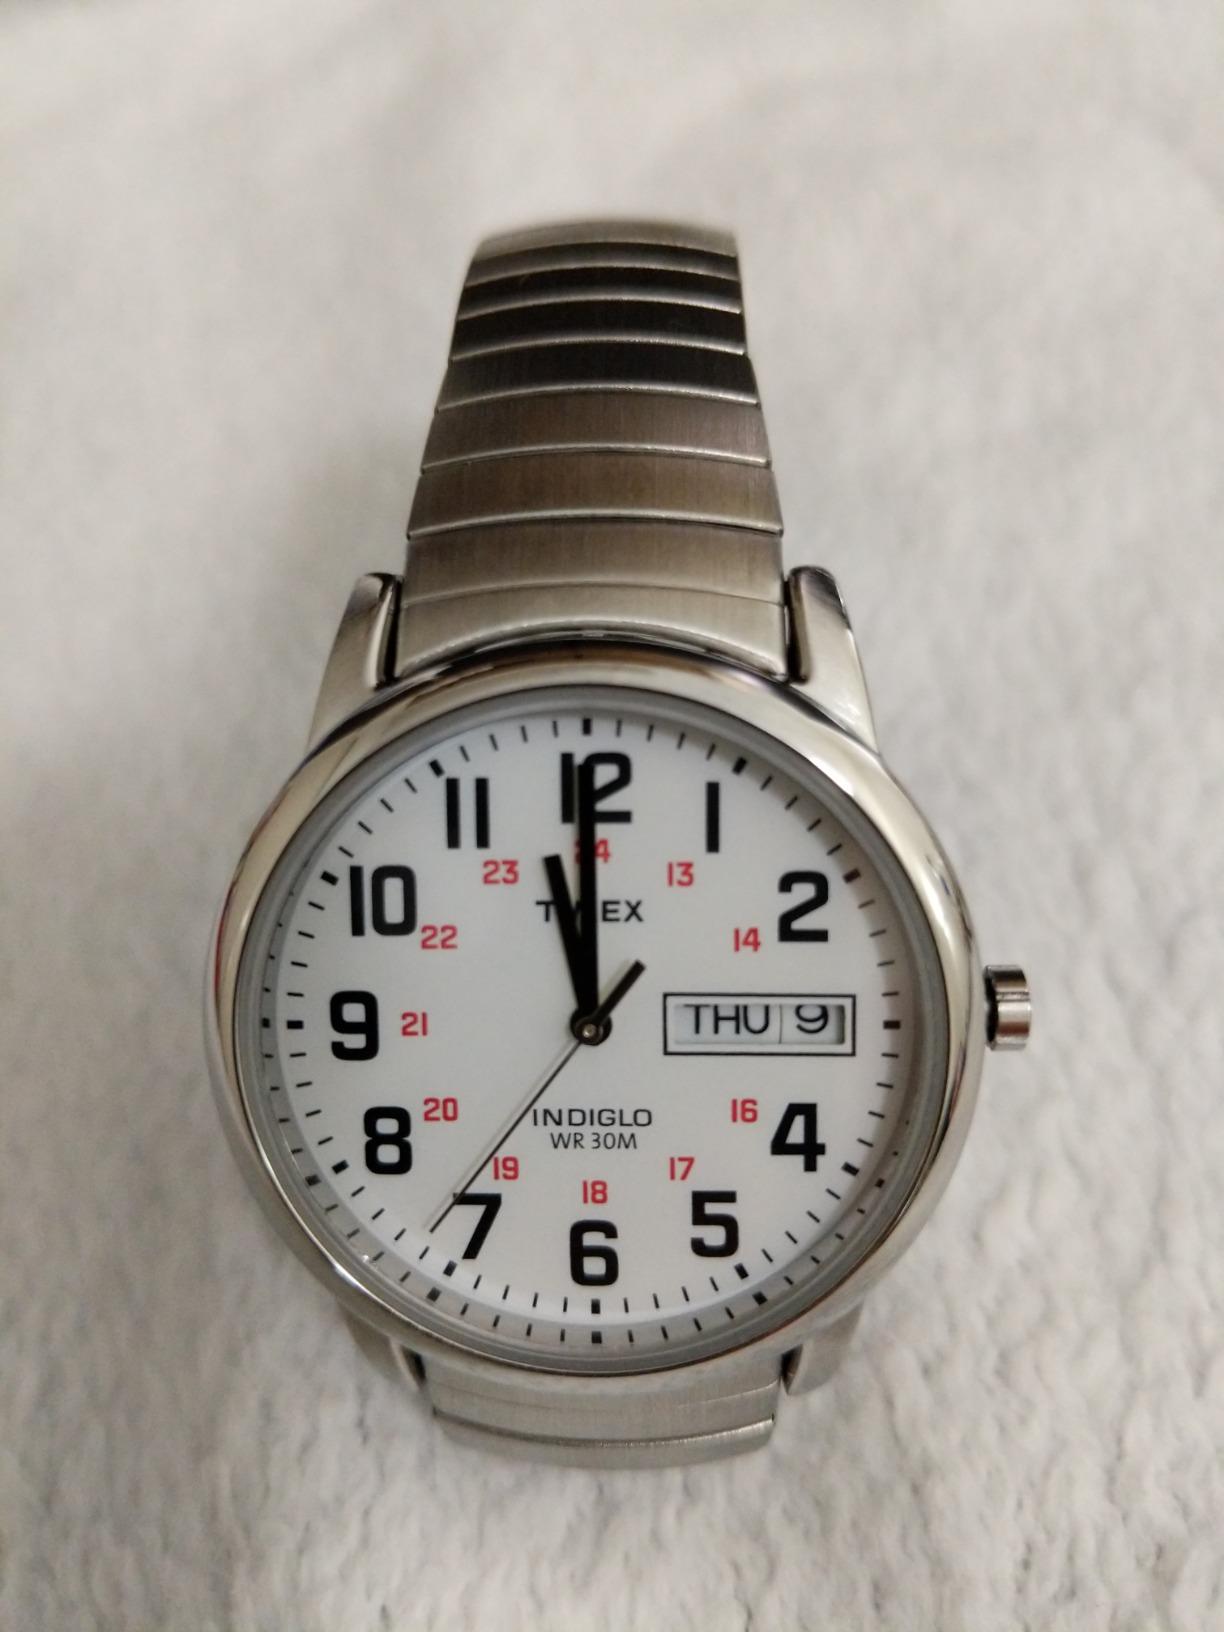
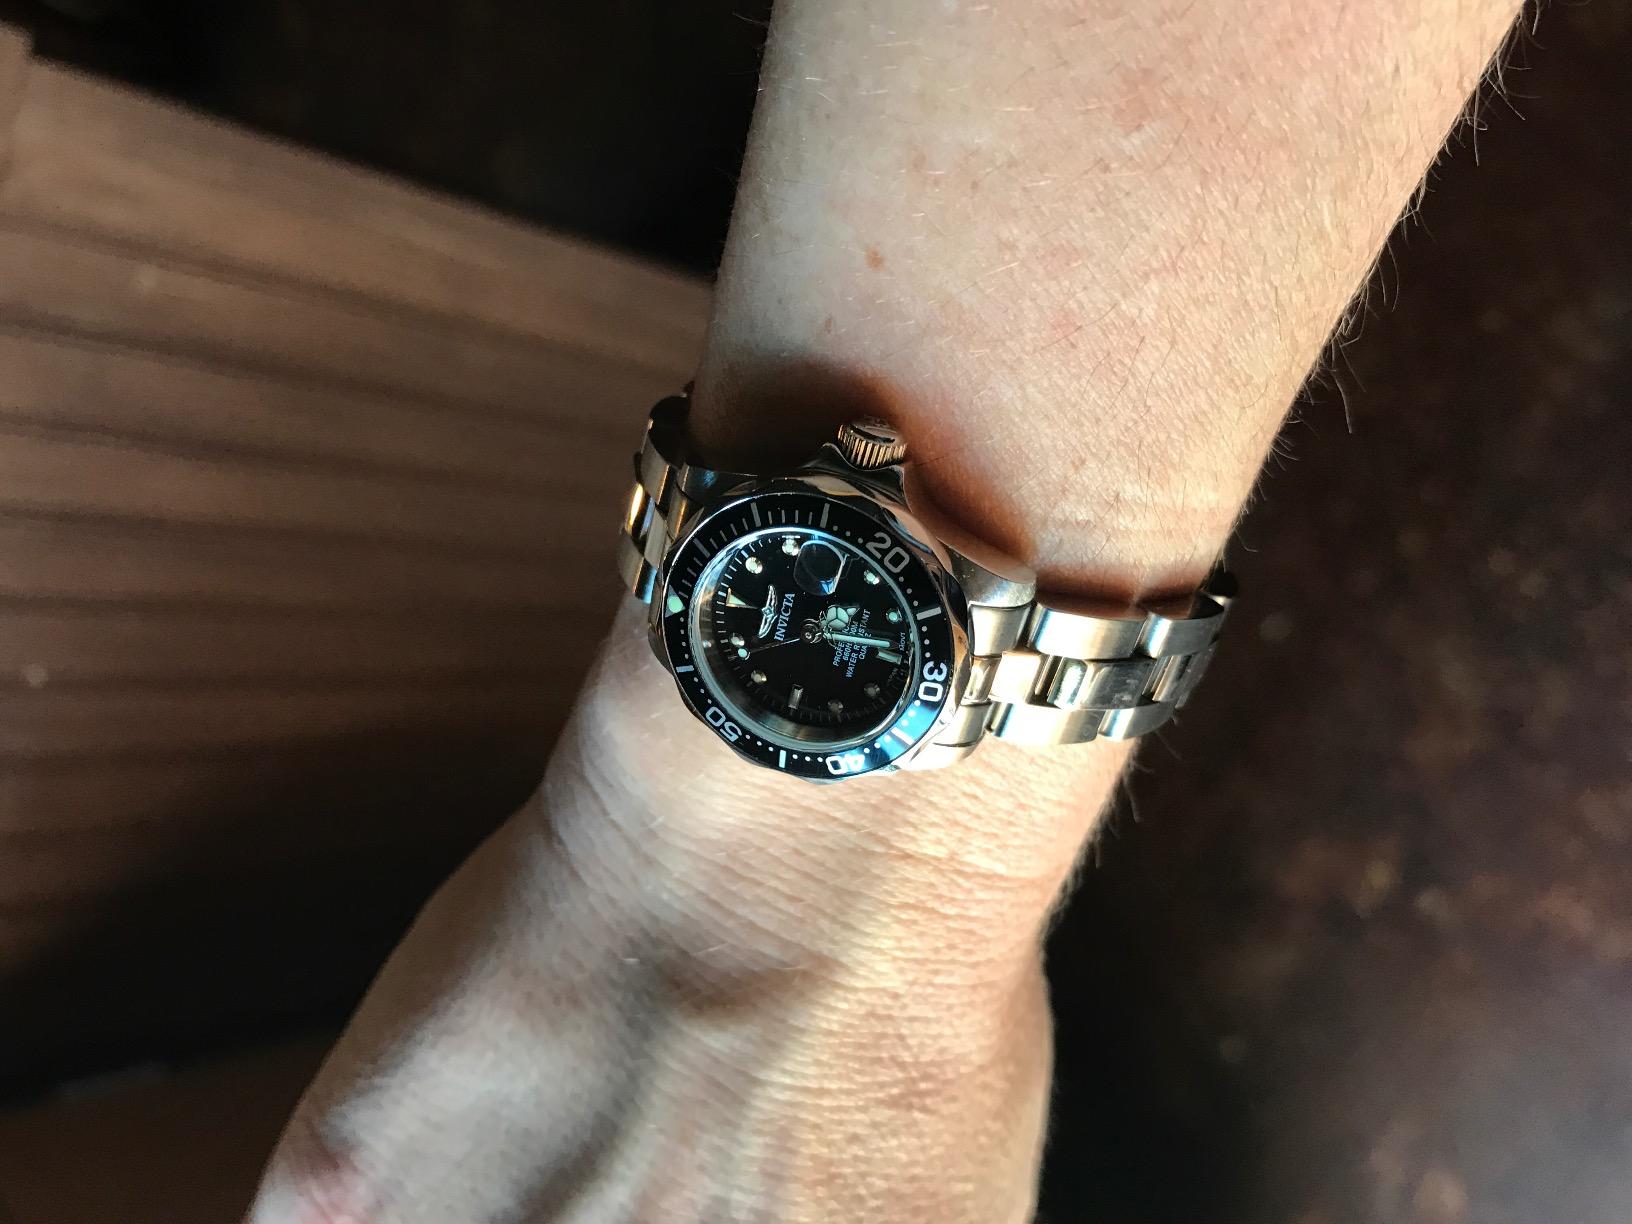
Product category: accessories_watch
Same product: no